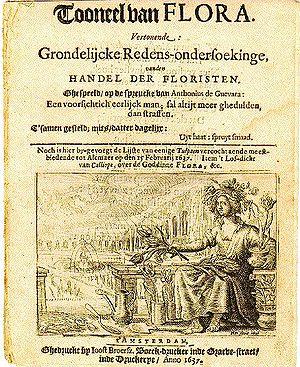
La tulipomanie, est le nom donné au soudain engouement pour les tulipes dans le nord des Provinces-Unies au milieu du XVIIᵉ siècle, qui entraîna l'augmentation démesurée puis l'effondrement des cours du bulbe de tulipe : ce qu’on appelle la « crise de la tulipe » en histoire économique. Au plus fort de la tulipomanie, en février 1637, des promesses de vente pour un bulbe se négociaient pour un montant égal à dix fois le salaire annuel d’un artisan spécialisé. Certains historiens ont qualifié cette crise de « première bulle spéculative » de l’histoire. Elle est restée dans les mémoires, tout au long de l'Histoire des bourses de valeurs.
1637 est une année commune commençant un vendredi.